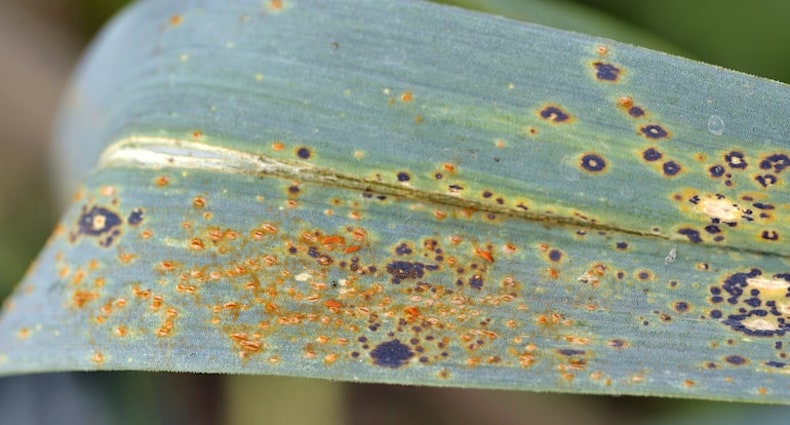
Plant: Corn
Disease: corn rust